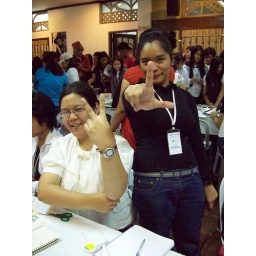
We're in black and white! We're the go stones on the goban =D